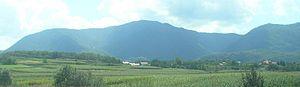
L'Ivanščica, aussi appelée Ivančica, est une montagne culminant à 1 061 m d'altitude au pic du même nom, en Croatie. Elle divise la région du Zagorje en une partie septentrionale, la région de Bednja aujourd'hui dans le comitat de Varaždin, et une partie méridionale, la région de Krapina aujourd'hui dans le comitat de Krapina-Zagorje.